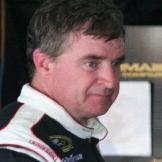
Age: 47